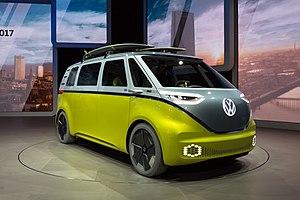
L'I.D Buzz est un véhicule électrique dévoilé par le constructeur automobile allemand Volkswagen au salon de Détroit 2017. Il s'agit du troisième concept électrique de la future gamme I.D de Volkswagen et préfigure un modèle de série produit à partir de 2022.